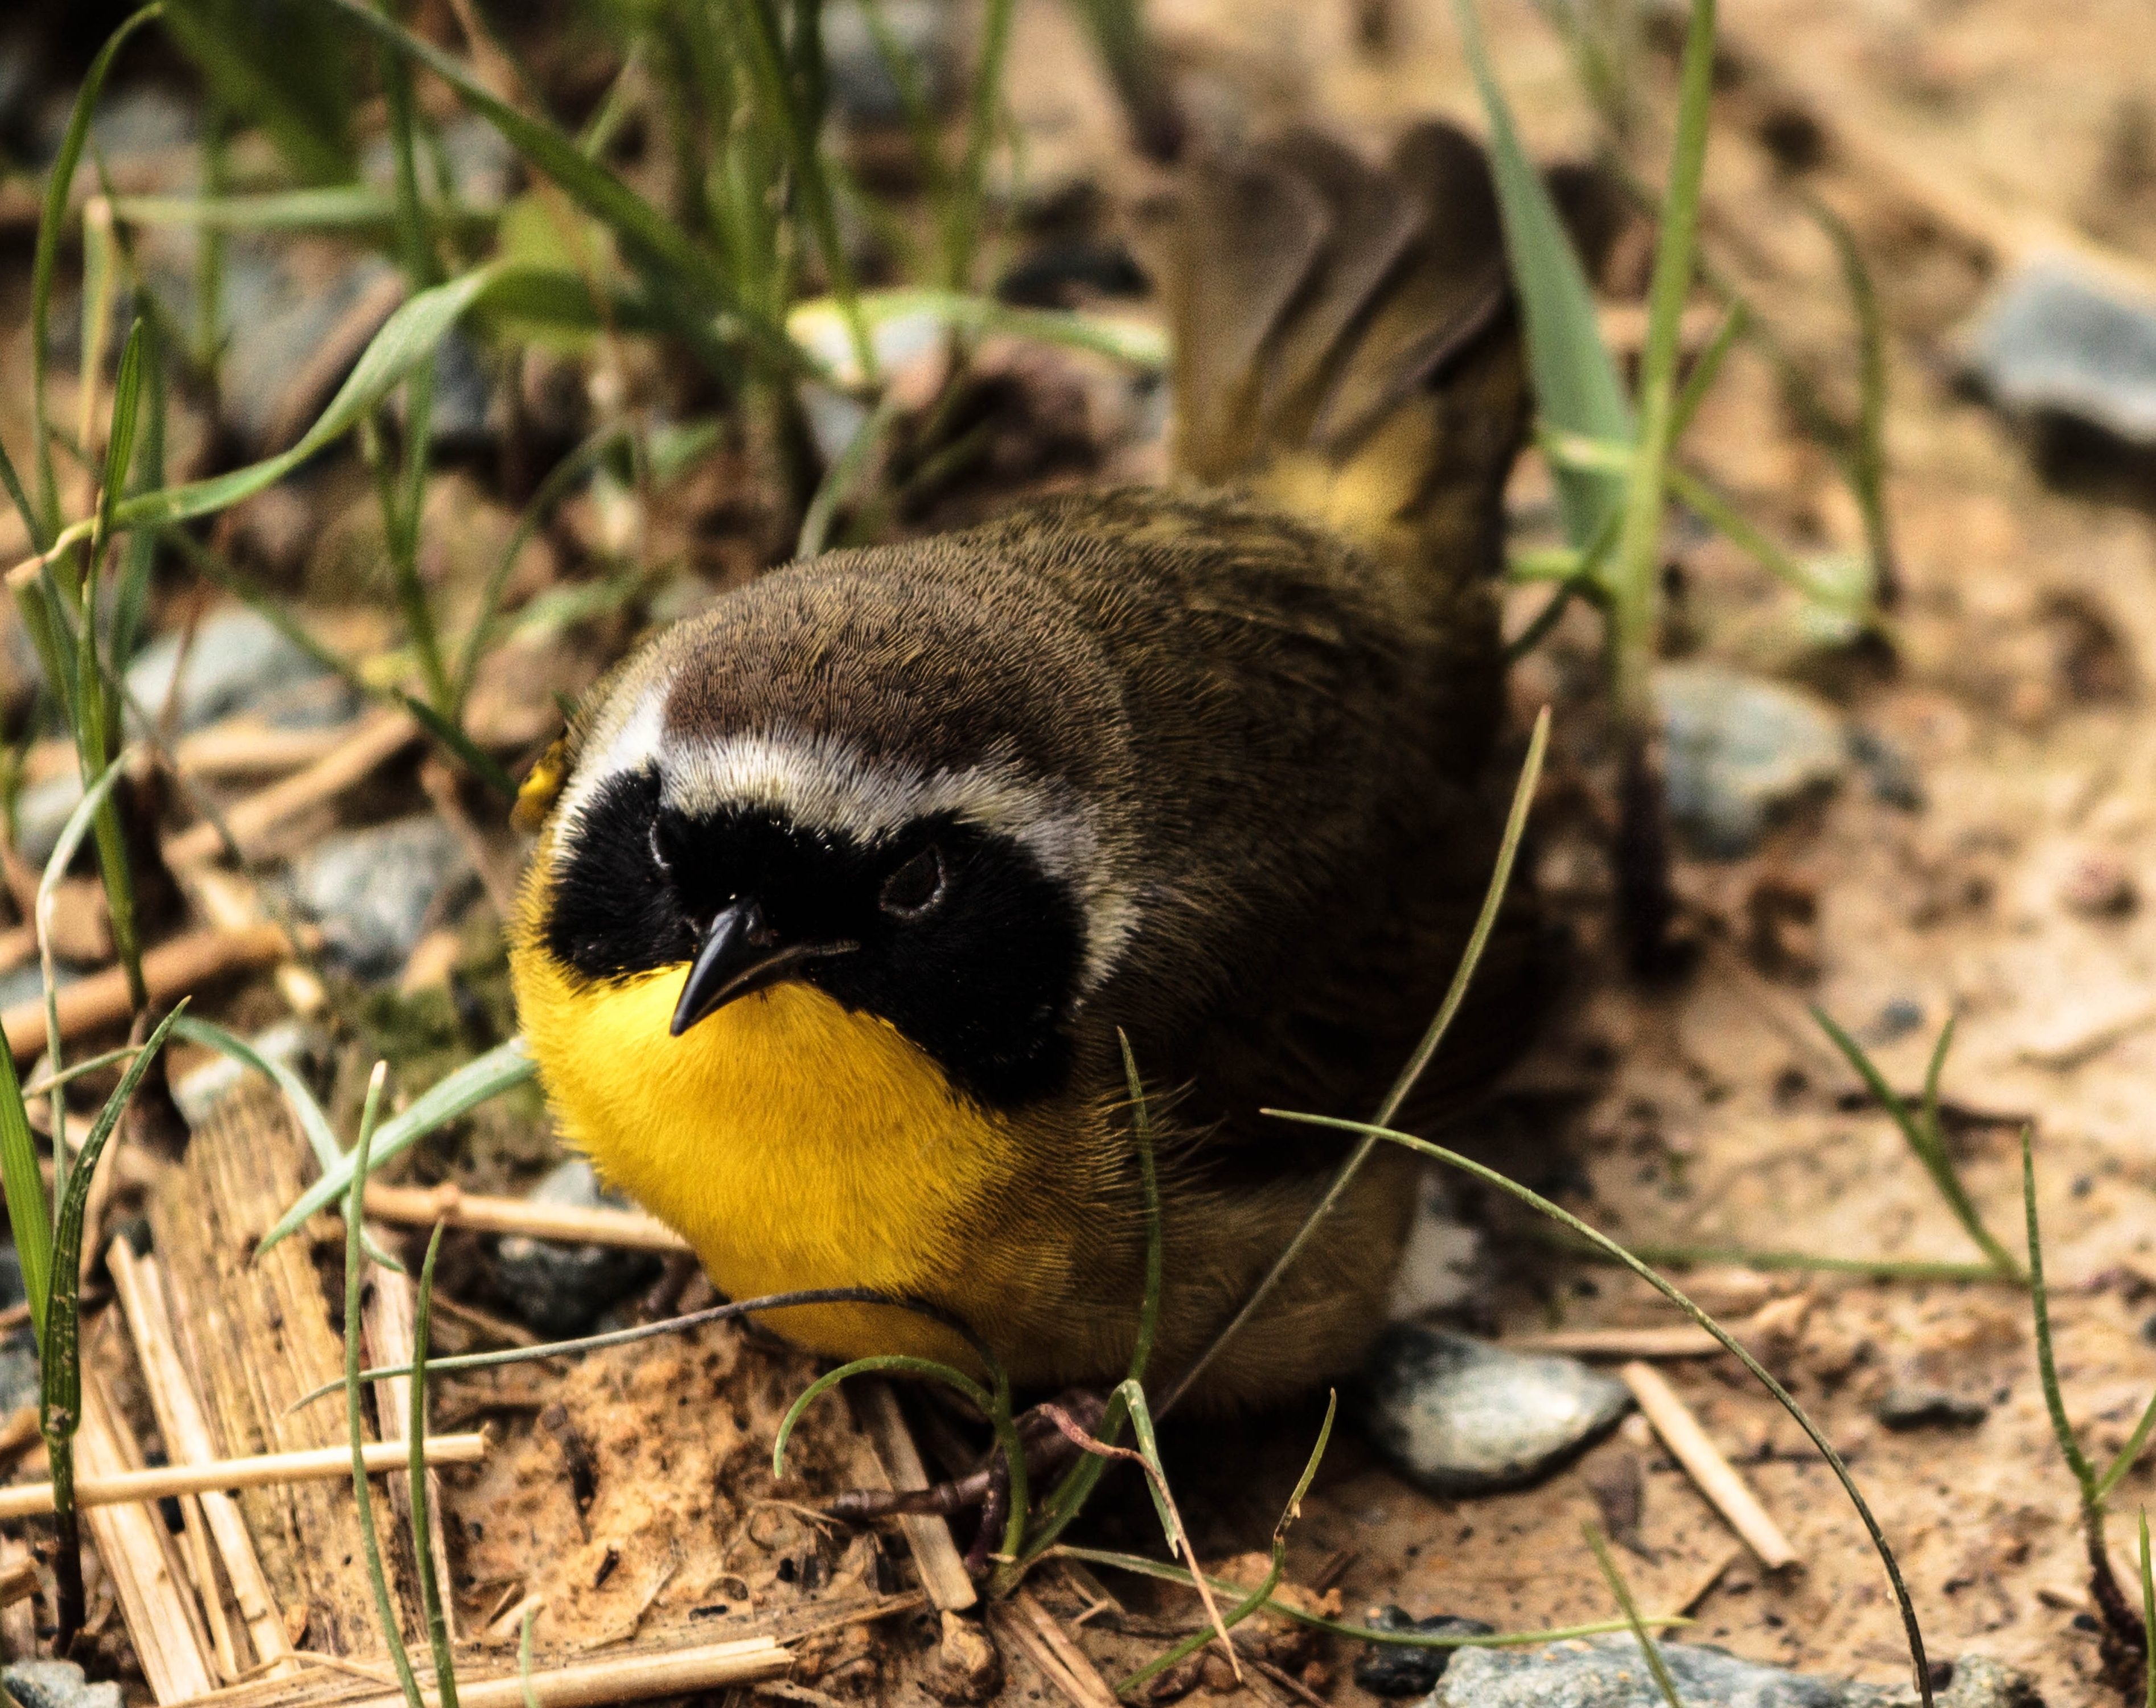
bird, flower, wildlife, avian, fauna, plumage, songbird, vertebrate, warbler, small bird, common yellowthroat male, geothlypis trichas, black mask, north american bird, yellowthroat, perching bird